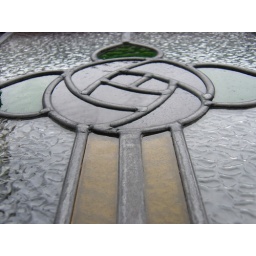
love the stained glass in the door